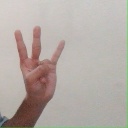
अक्षर: क्ष